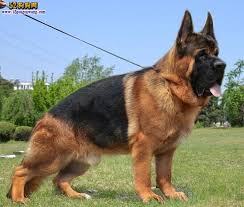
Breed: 211-n000018-German_shepherd